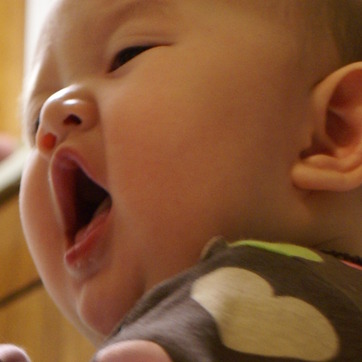
Material: skin